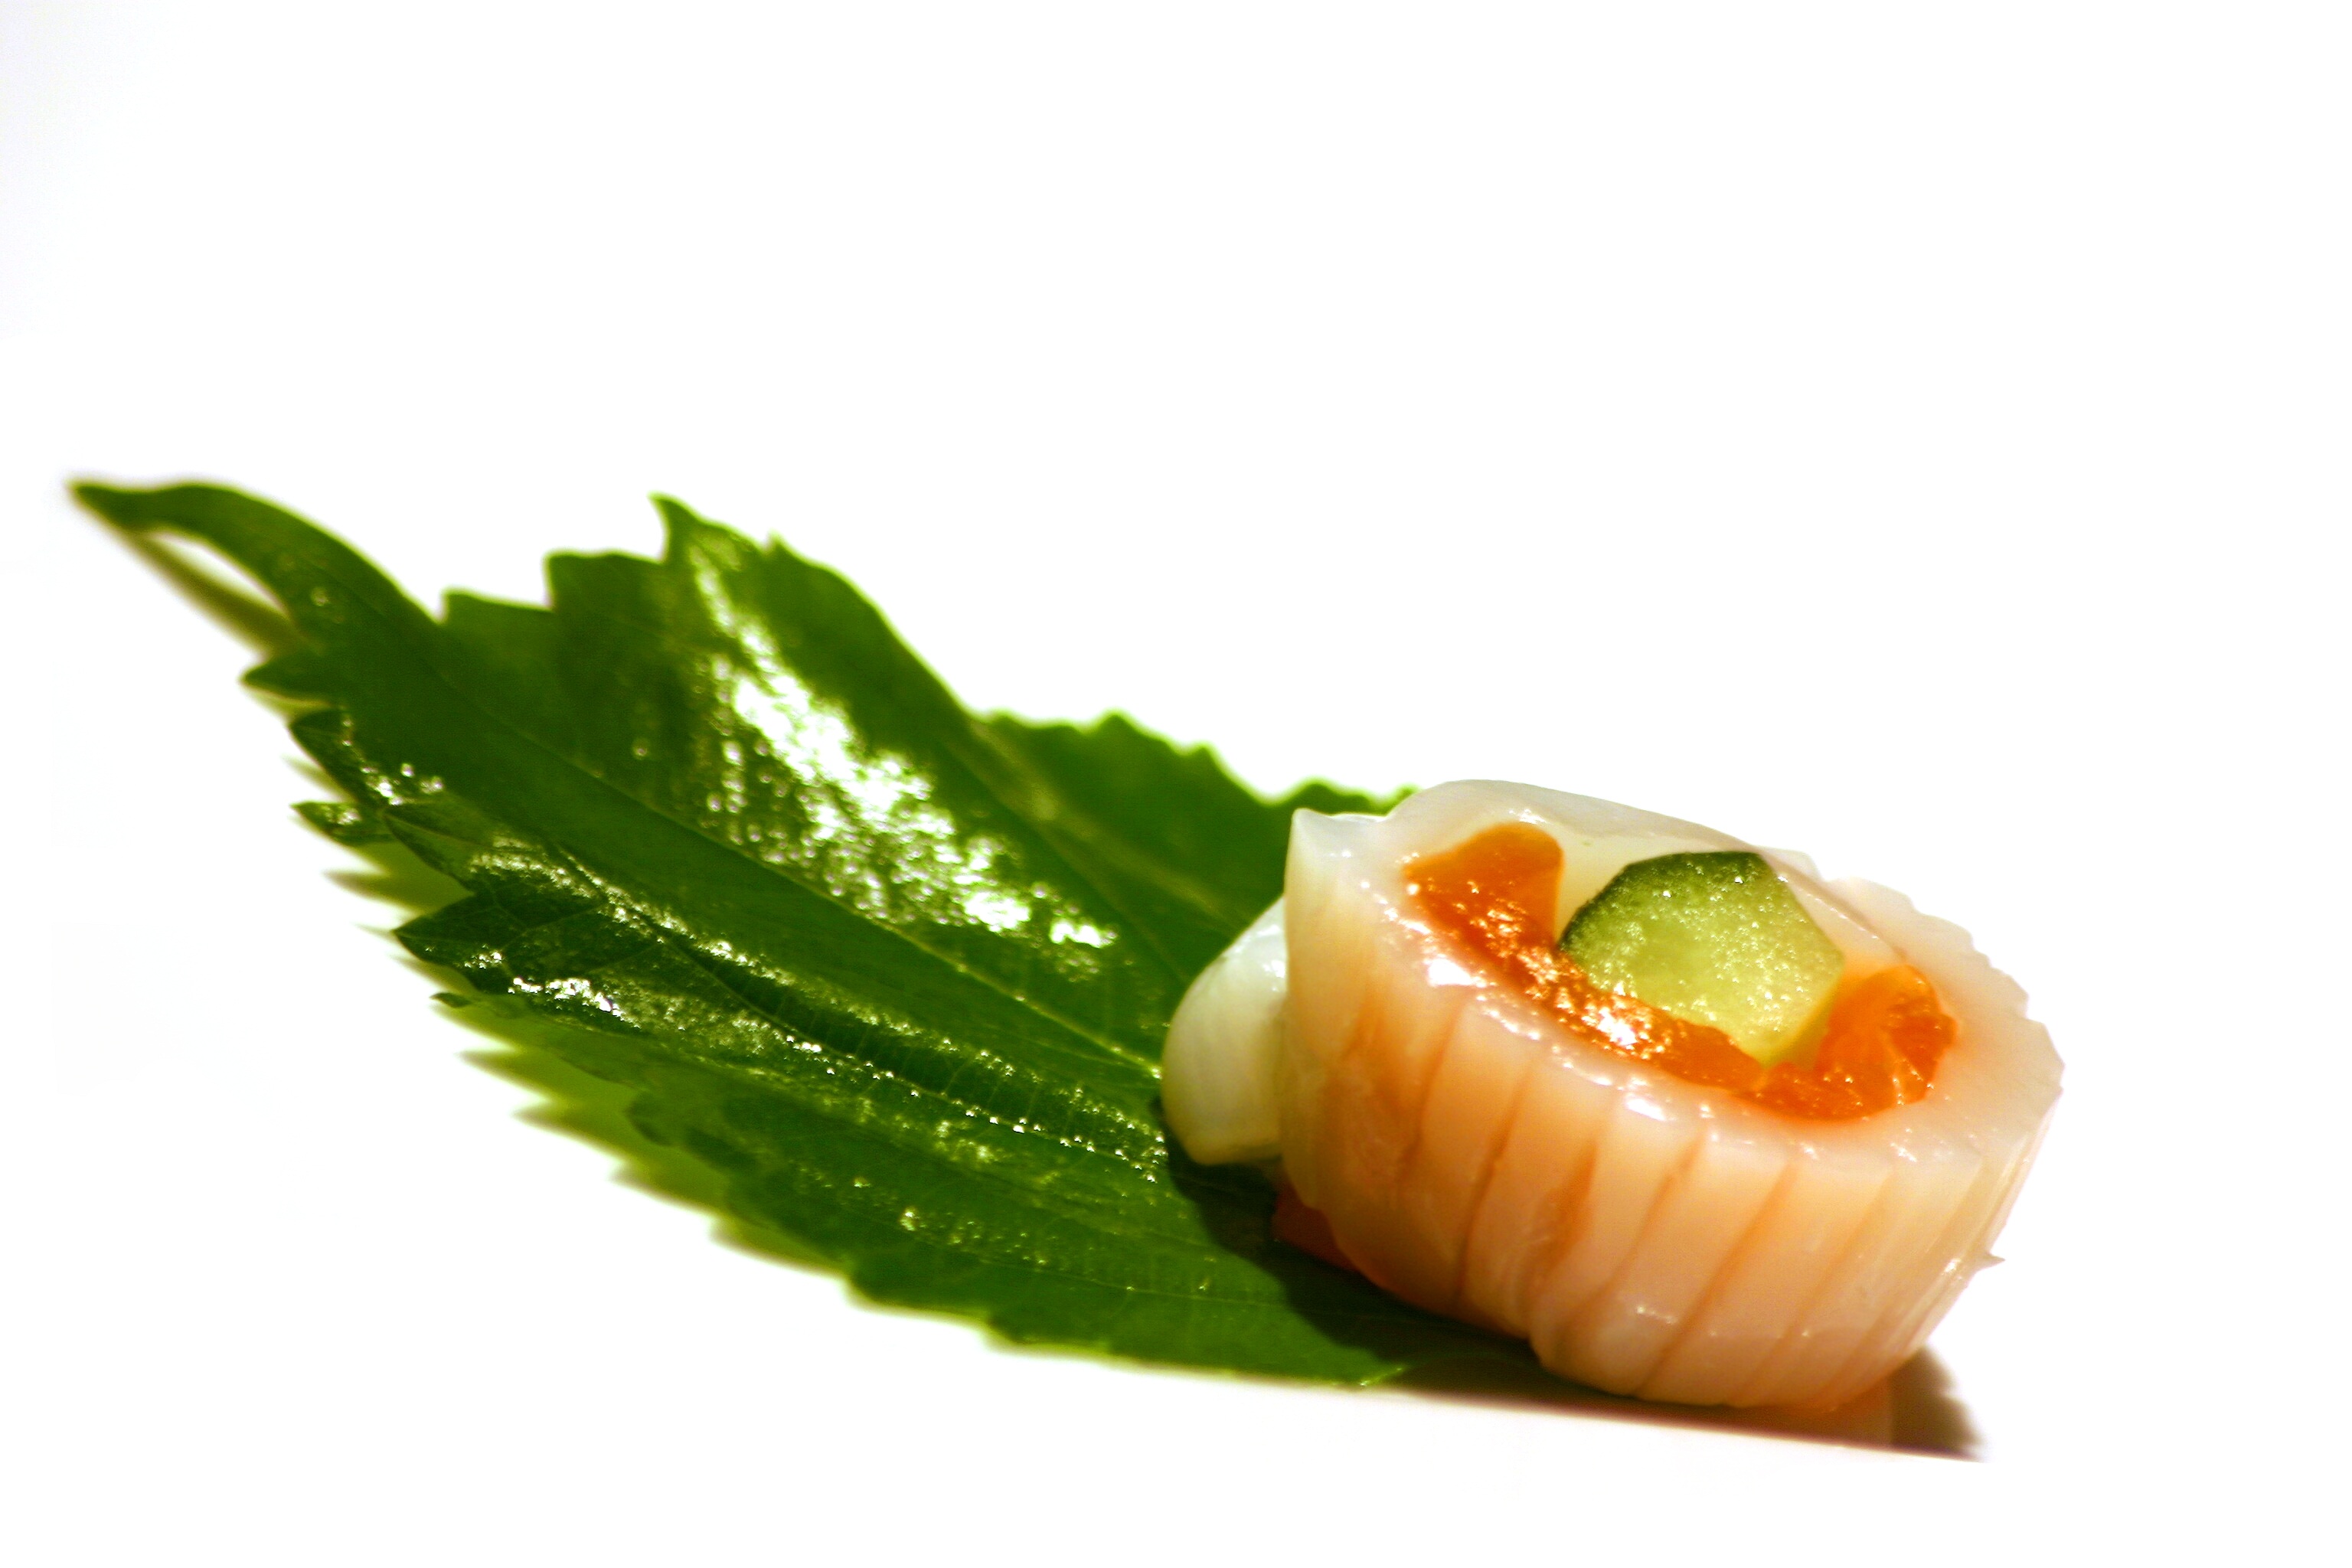
dish, food, produce, vegetable, seafood, fish, cuisine, asian food, sushi, sashimi, japanese, flowering plant, land plant